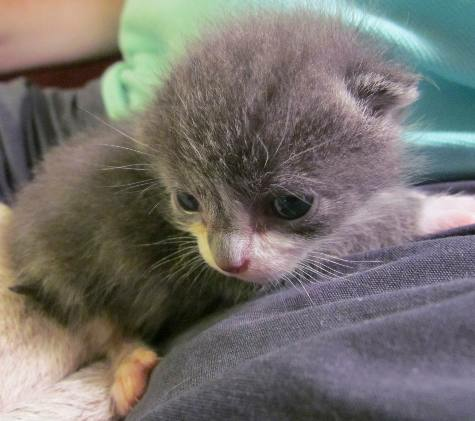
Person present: No